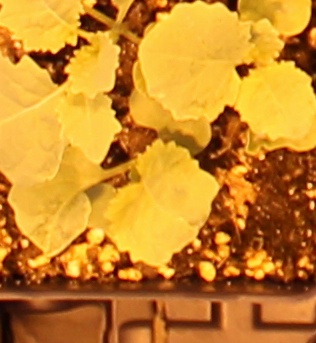
Label: Canola